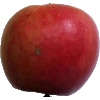
Label: Apple Crimson Snow 1